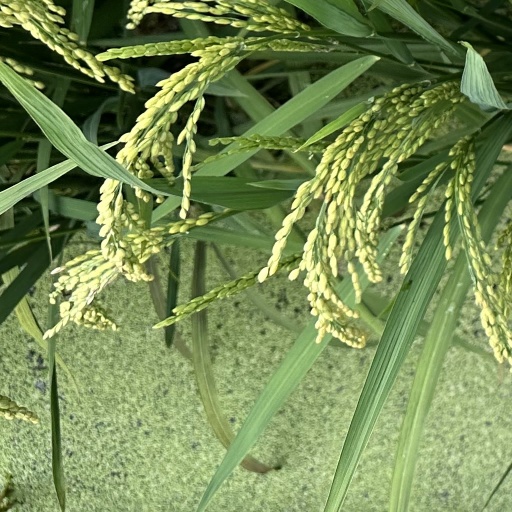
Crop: rice